HMS Partridge (1916)

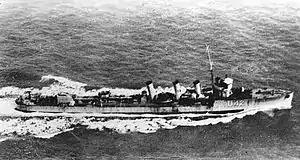

HMS "Partridge" was a Royal Navy Admiralty M-class destroyer constructed and then operational in the First World War, later being sunk by enemy action in 1917. The destroyer was the sixth Royal Navy vessel to carry the name .